HMAS Warramunga (FFH 152)

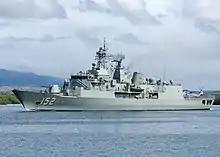
"Warramunga" in 2010

On 31 July 2006, "Warramunga" departed Fleet Base West for her first deployment to the Persian Gulf as part of Operation Catalyst, taking over duties from . While on station in the Gulf, "Warramunga" conducted 150 boardings and security patrols, 320 flying hours were logged by her embarked Seahawk helicopter, and 450 investigative queries of merchant vessels were made. "Warramunga" returned to Fremantle on 2 February 2007 after 186 days at sea.